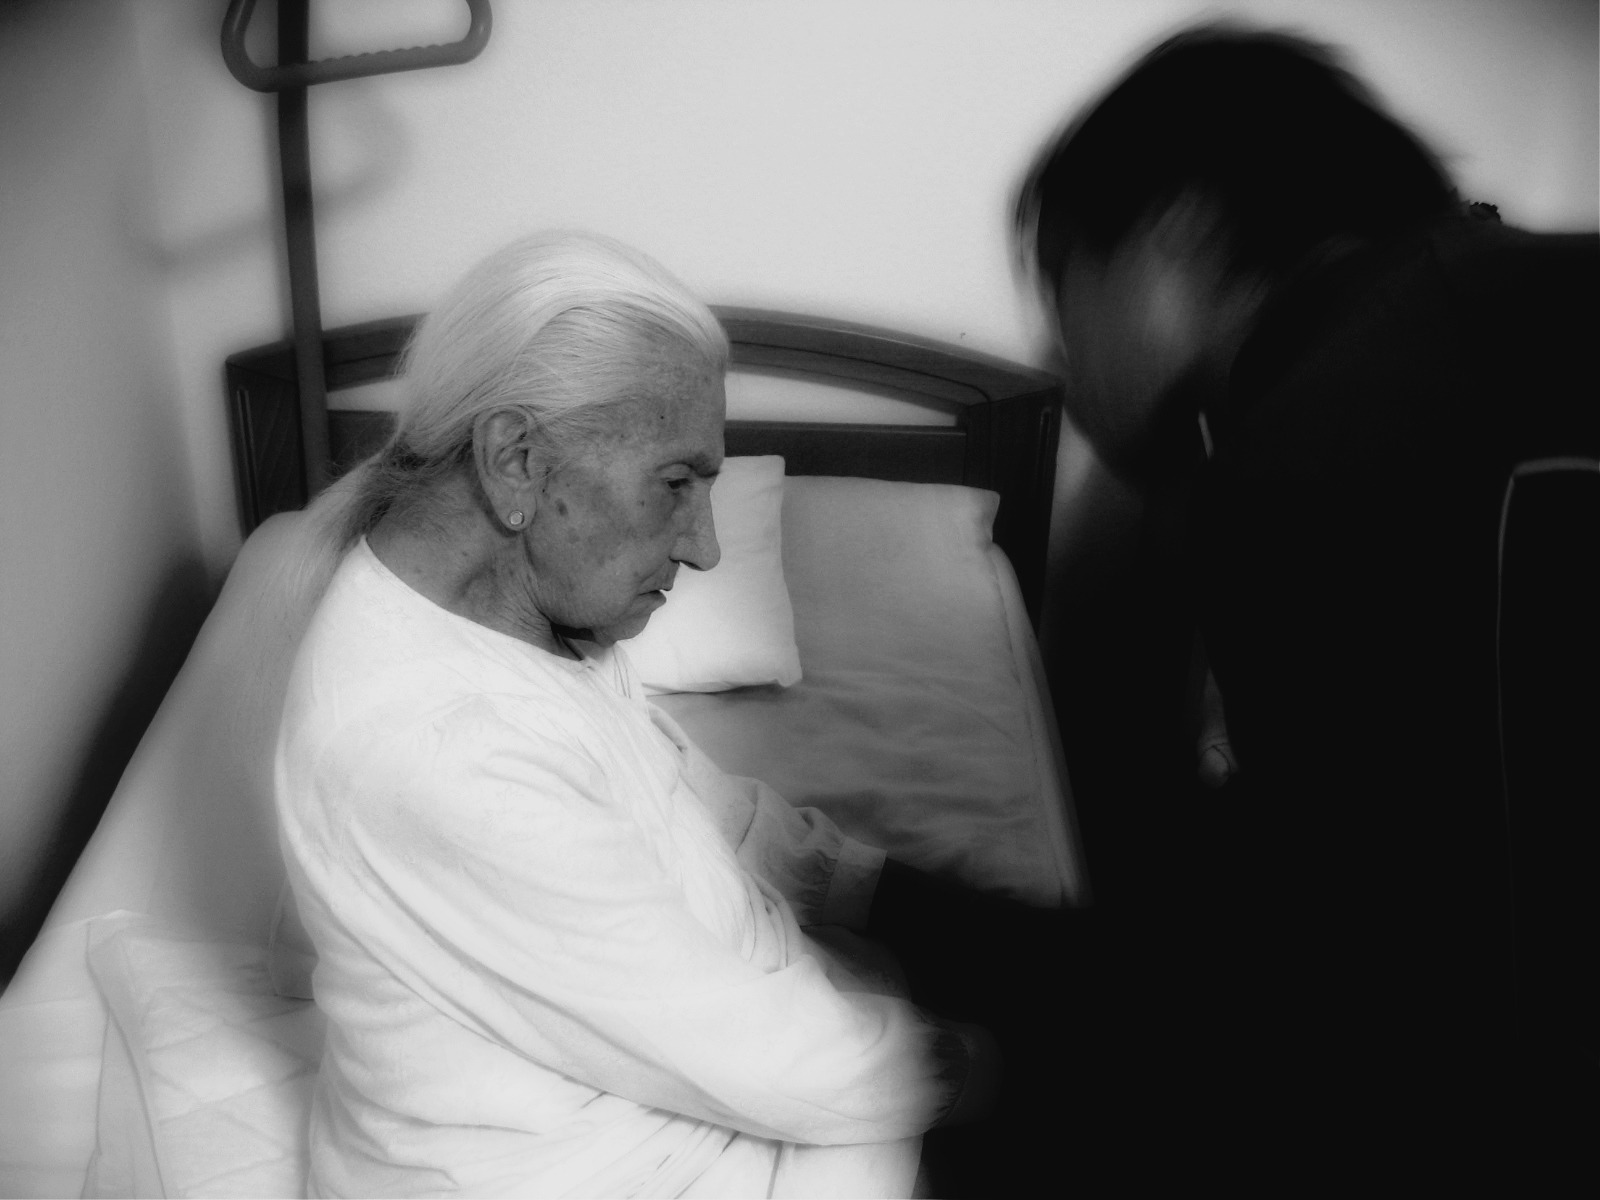
man, person, black and white, woman, white, photography, old, male, portrait, romance, think, human, care, black, monochrome, bride, groom, grandma, face, ceremony, fear, photograph, age, fold, spirit, character, seniors, bless you, emotion, supply, interaction, disease, dependent, care for the elderly, constant, retirement home, care costs, nationals, old people's home, monochrome photography, age spots, dementia, alzheimer's, calcification, need of care